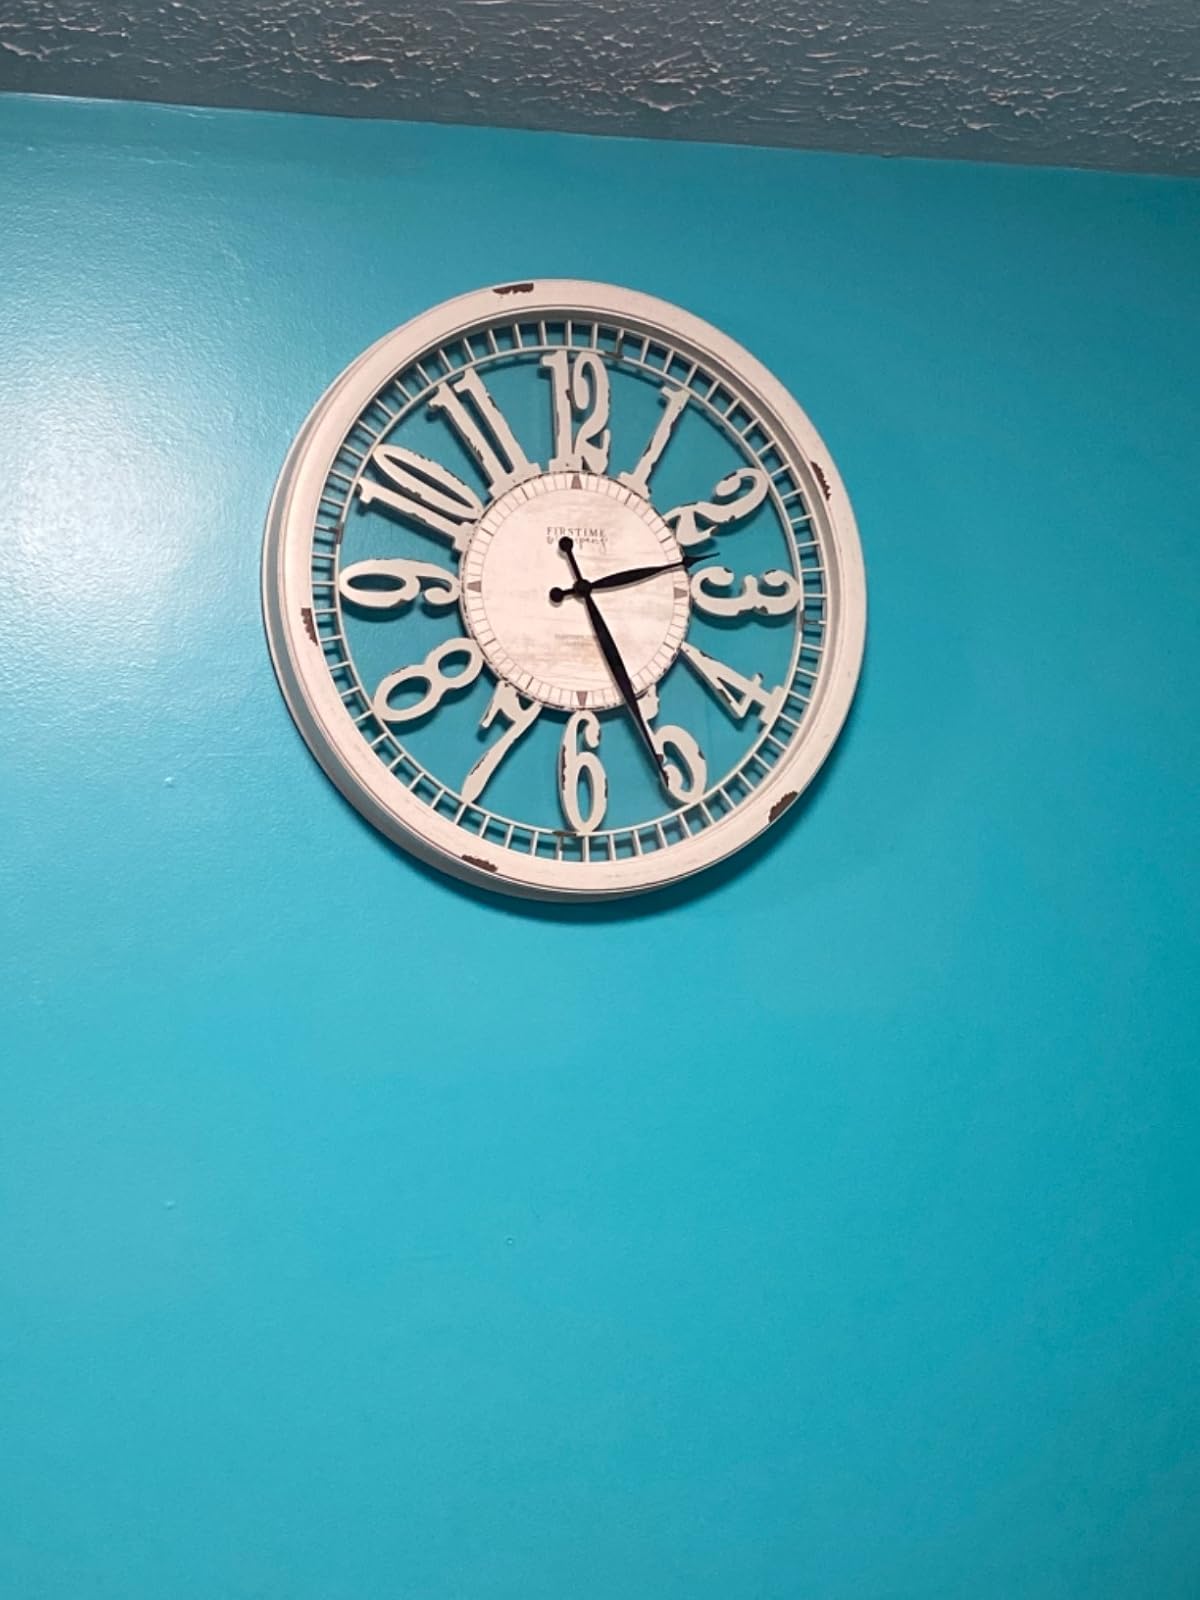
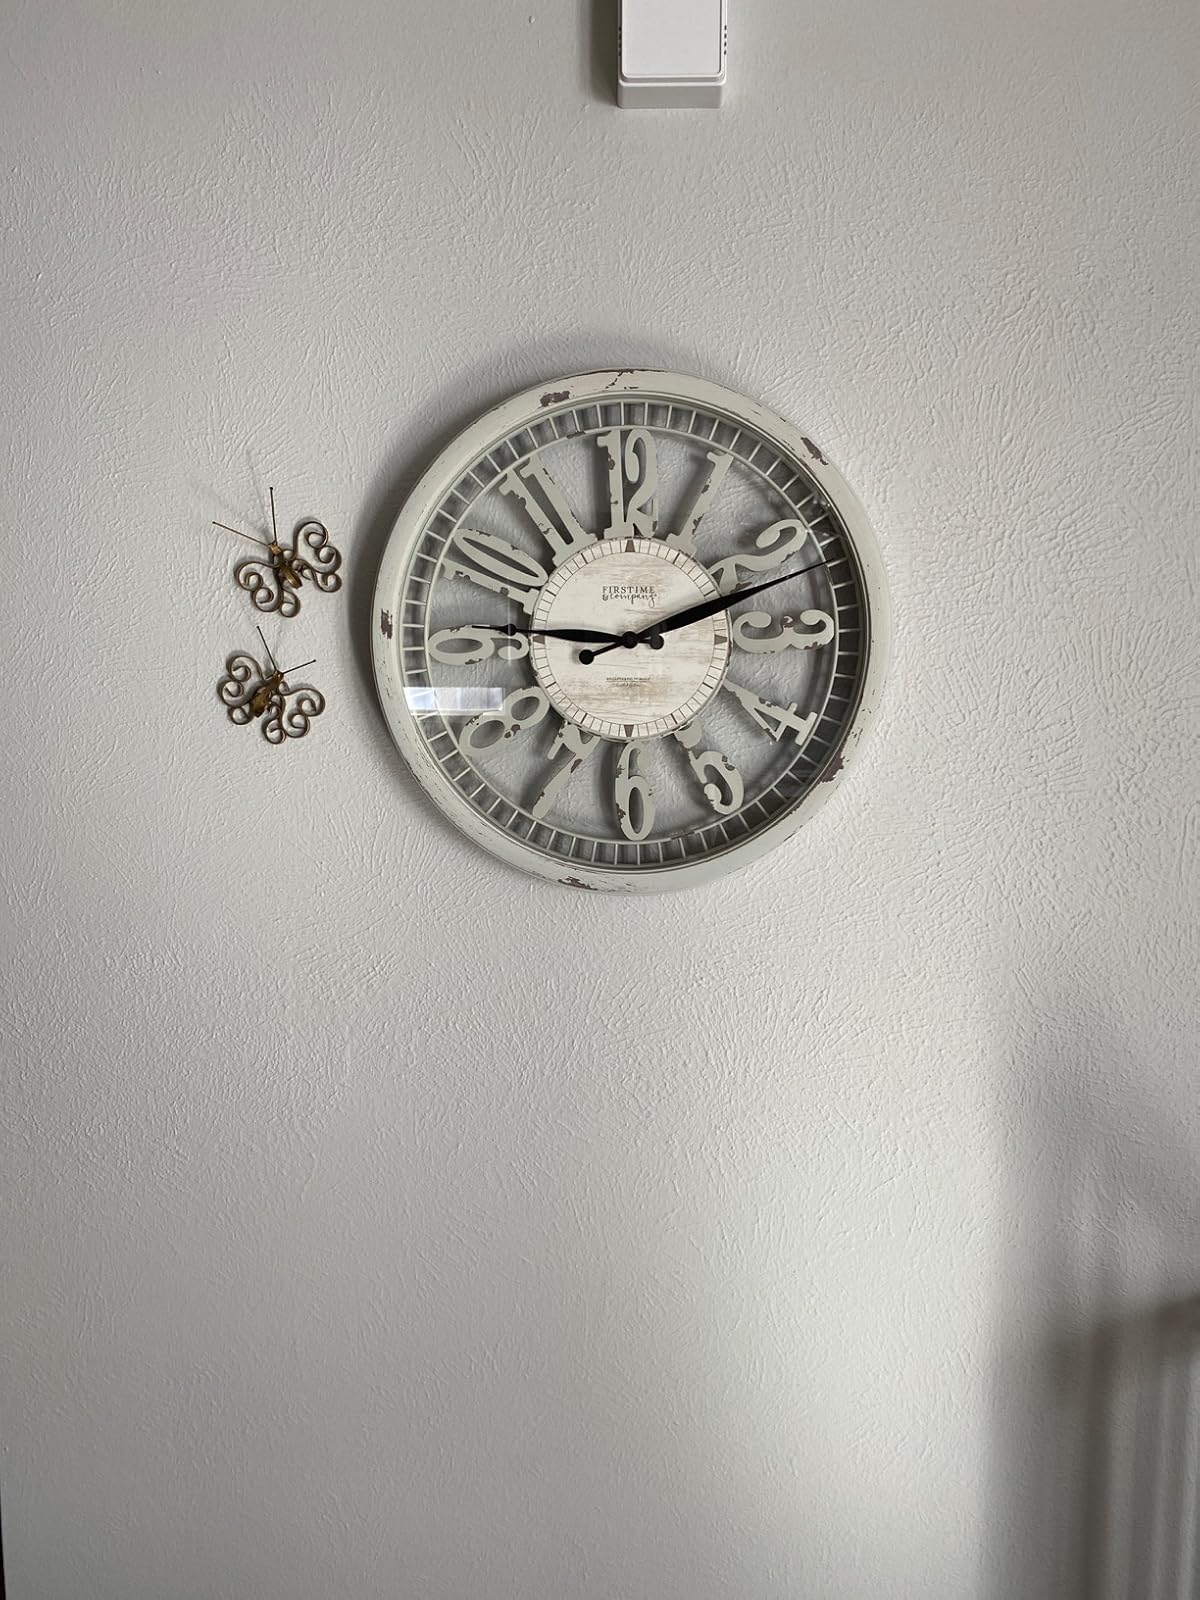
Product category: clock
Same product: yes